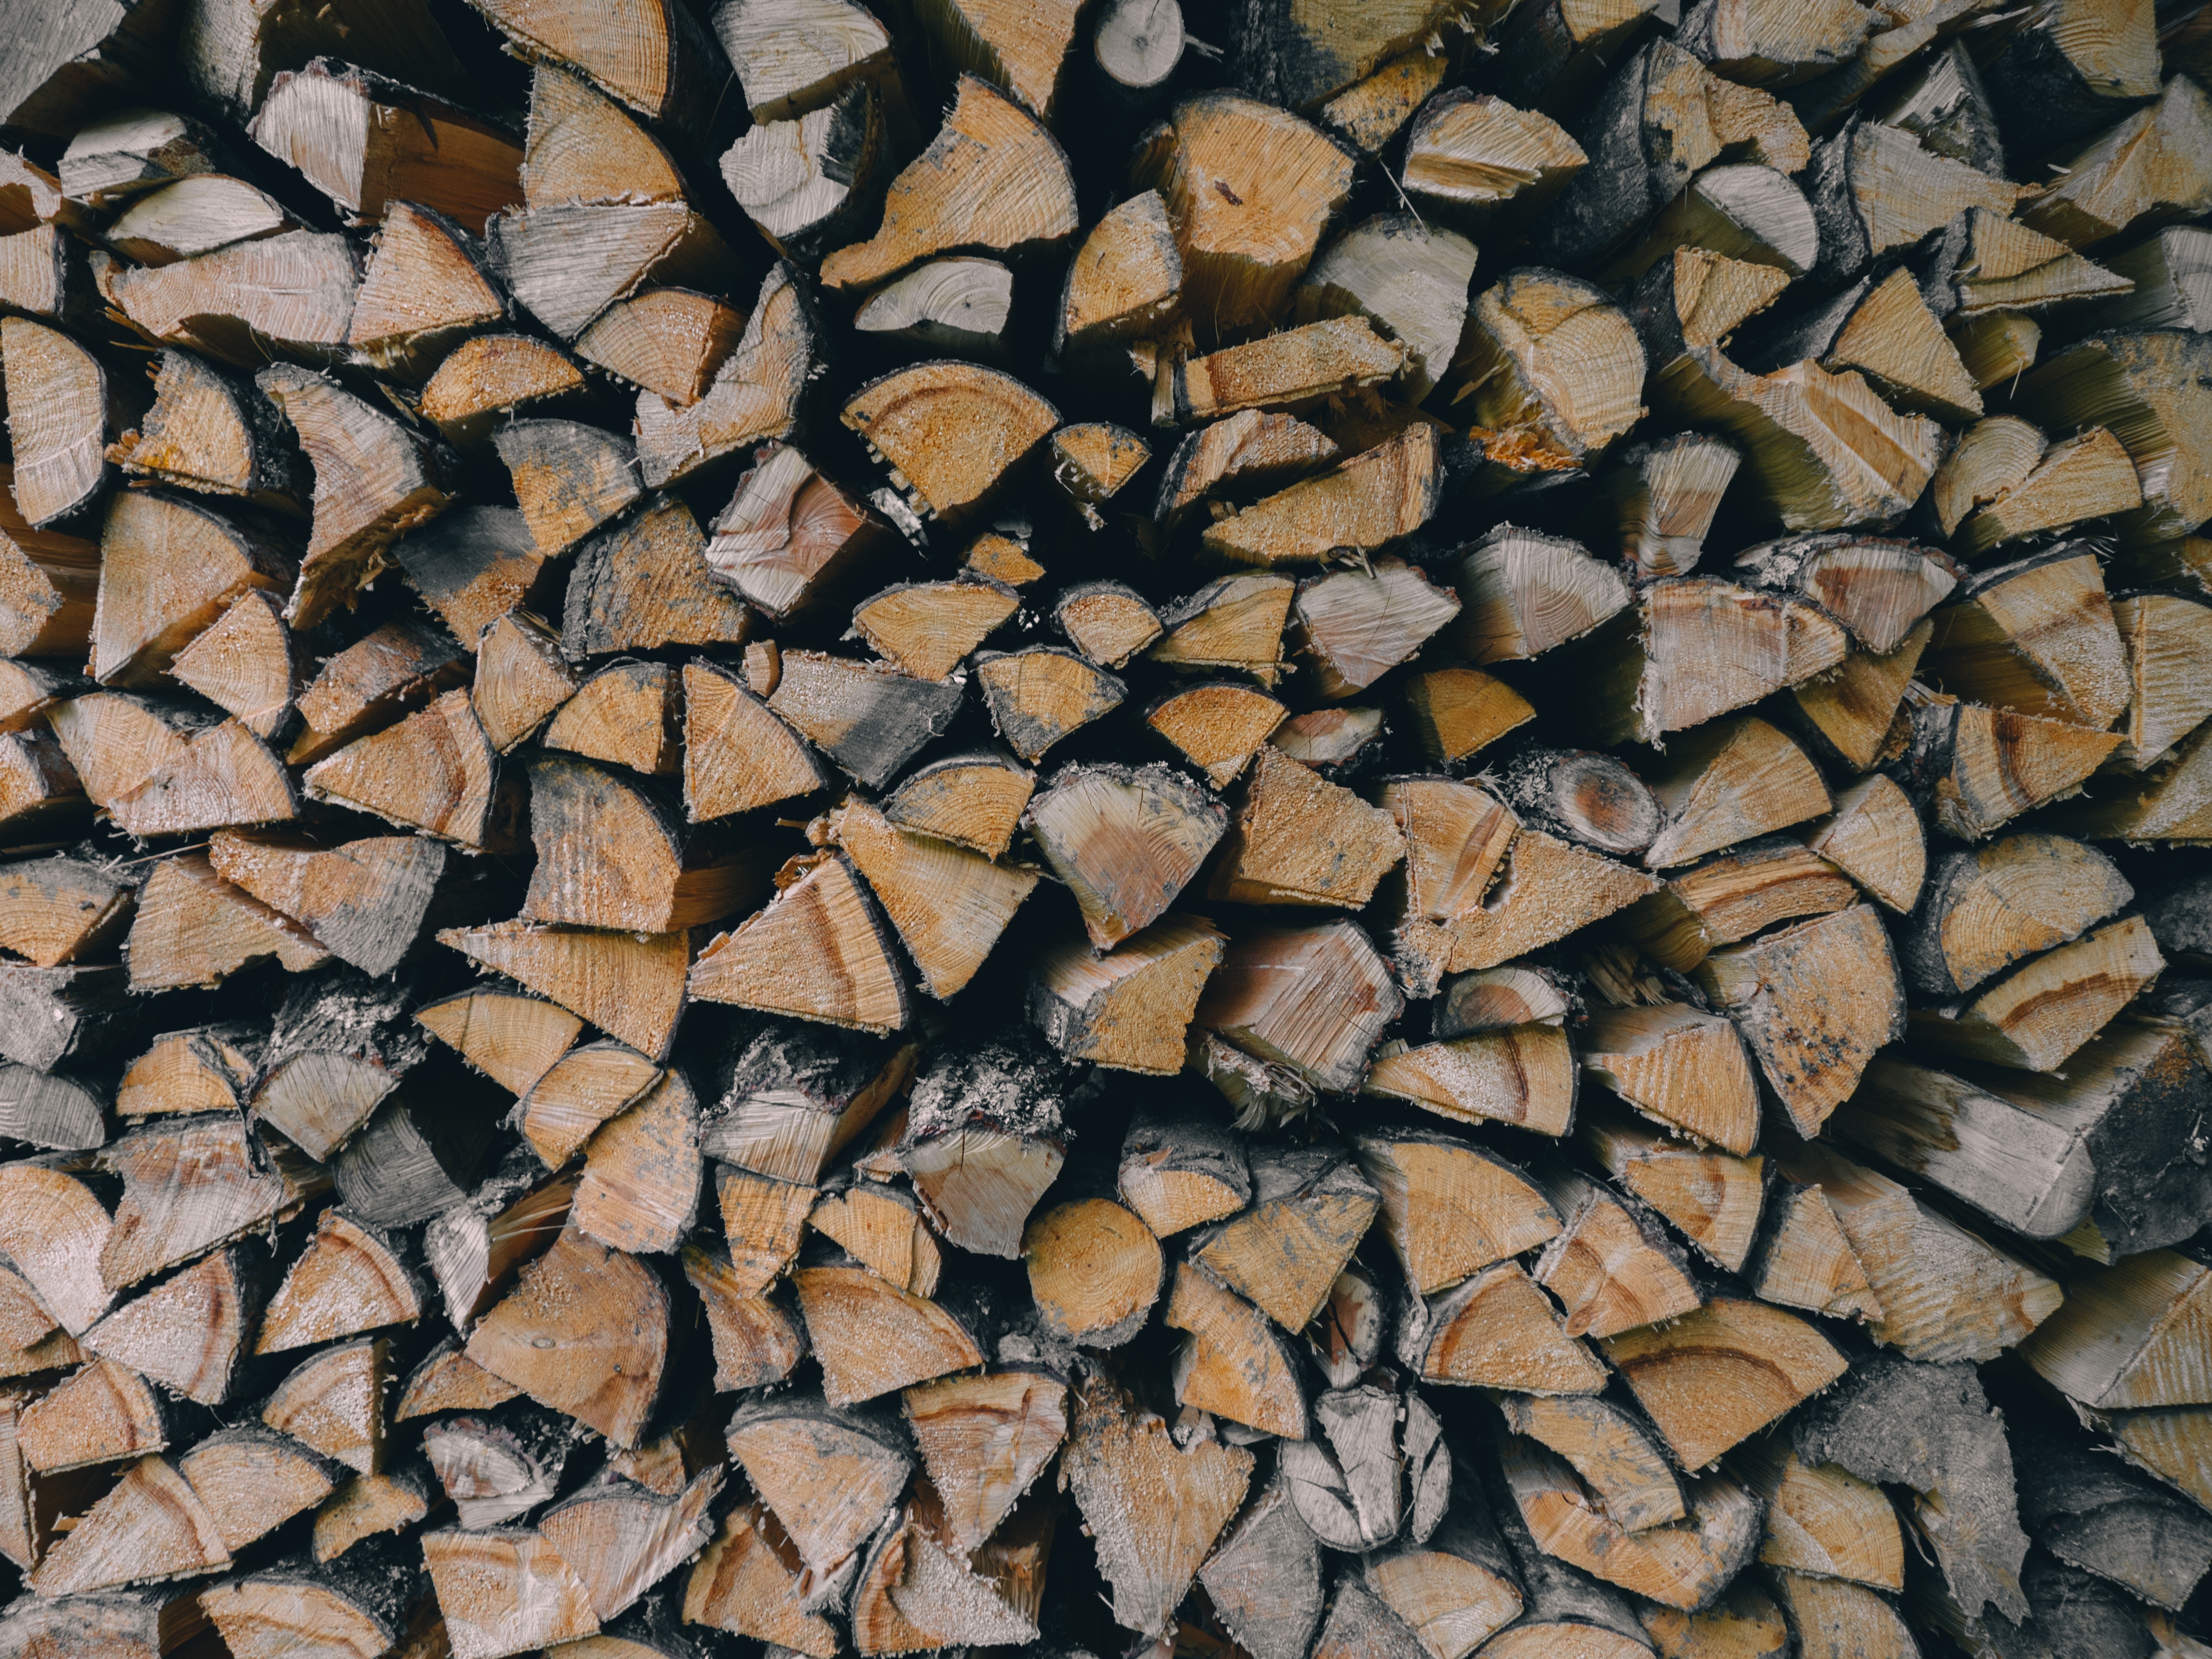
rock, branch, wood, texture, leaf, floor, trunk, cobblestone, wall, asphalt, log, pattern, soil, stone wall, firewood, wood pile, material, woodstack, rubble, design, gravel, flooring, road surface